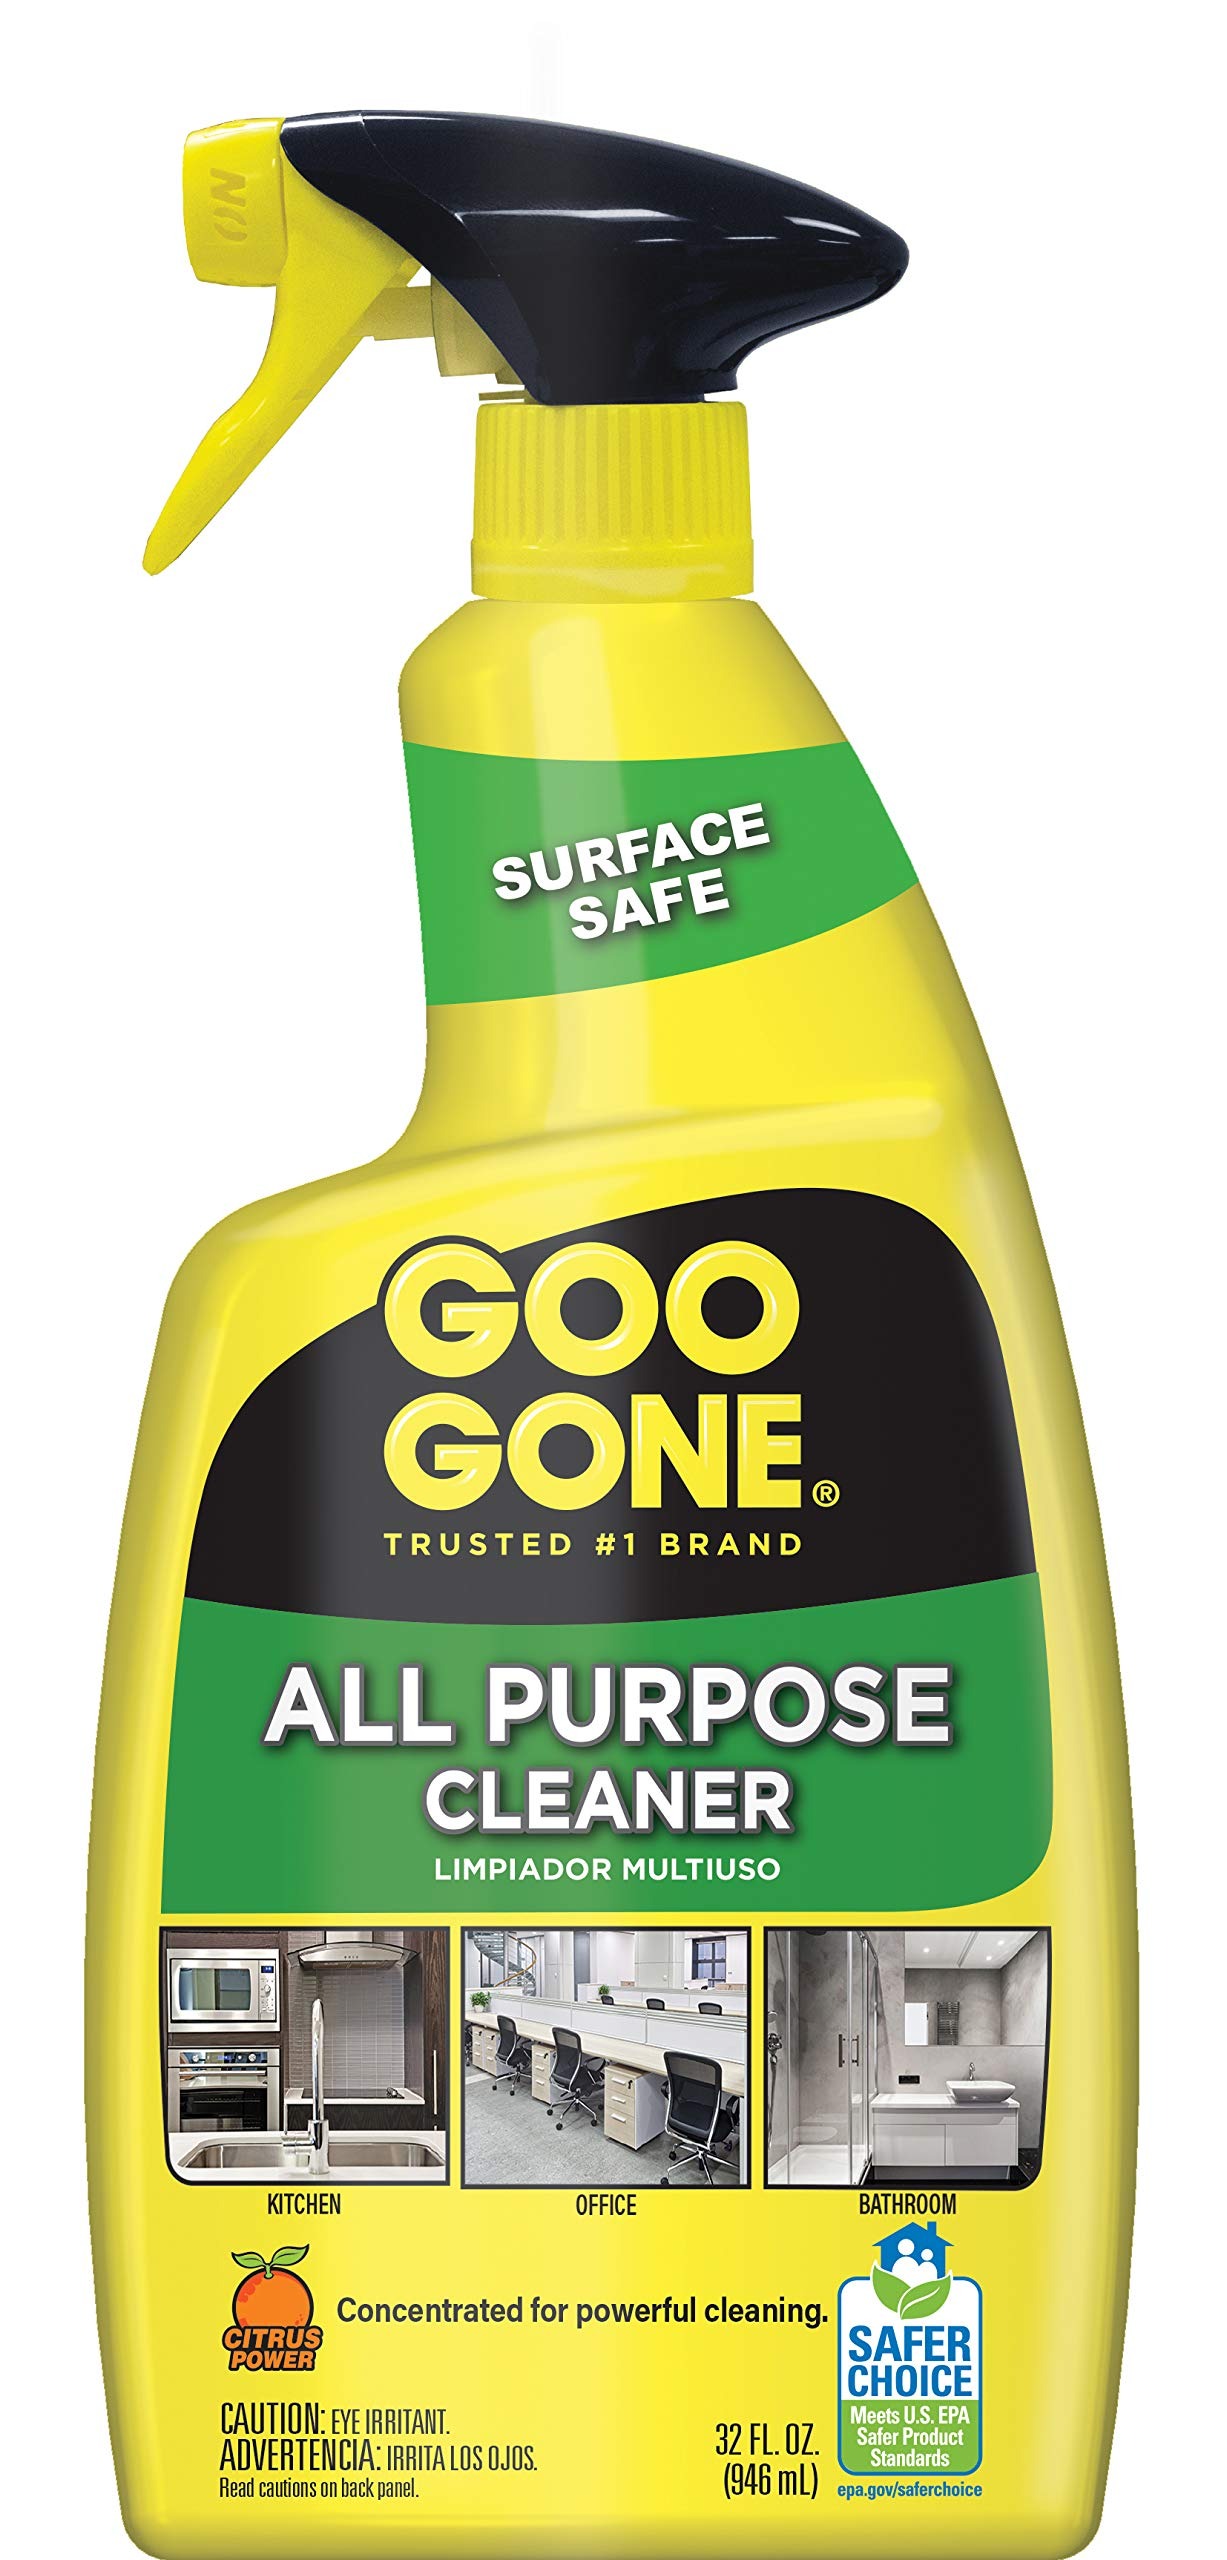
Item Name: Goo Gone All-Purpose Cleaner - 32 Ounce - Removes Dirt, Grease, Grime, Multi Surface, Multi Purpose, De-Greaser, Cleaning Spray
Bullet Point 1: Multi-Surface - Use to remove dirt, dust, grease, grime and goo - Safe cleaner to use on metals, finished wood, sealed stone, glass, plastics, and fabrics
Bullet Point 2: Safer Choice - Meets U.S. EPA Safer Product Standards - Helps consumers identify products that are safer for people, pets & the planet while maintaining high quality and performance
Bullet Point 3: Multi-Purpose - Excels at removing grease from bike chains, dirt from hardwood, grime from tools and gunk from lawnmowers, clean and de-grease your stove and oven
Bullet Point 4: Multi-Use - From light cleaning to heavy duty cleaning, Goo Gone all purpose cleaner will tackle the mess without harming the surface below
Bullet Point 5: The difference between Goo Gone All-Purpose and Goo Gone Original is that All-Purpose is water based and Original is oil based. Goo Gone Original is more for sticker and adhesive remover. All-Purpose is more for greasy surface type messes.
Value: 32.0
Unit: Fl Oz

Price: 12.67